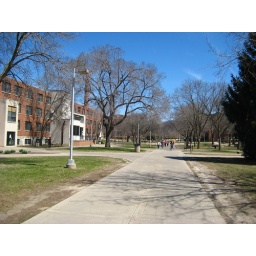
Although the weather was unseasonably warm, the trees in UW-LAX were still bare of leaves